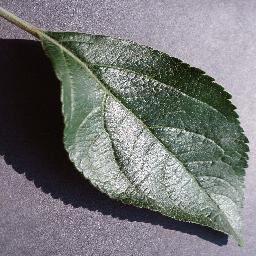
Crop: apple
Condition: healthy